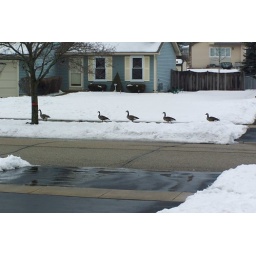
Little geese all in a row - this is across the street from our house